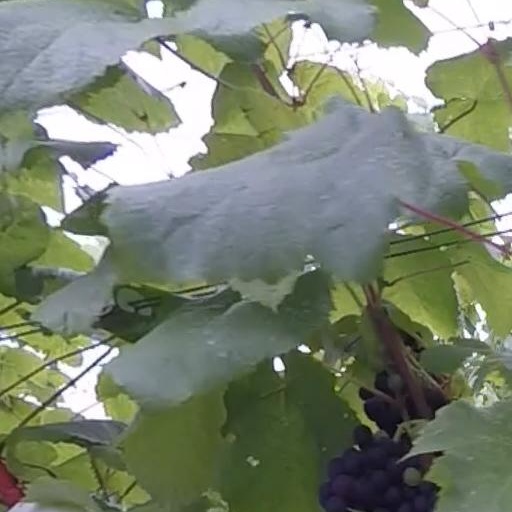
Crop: grape